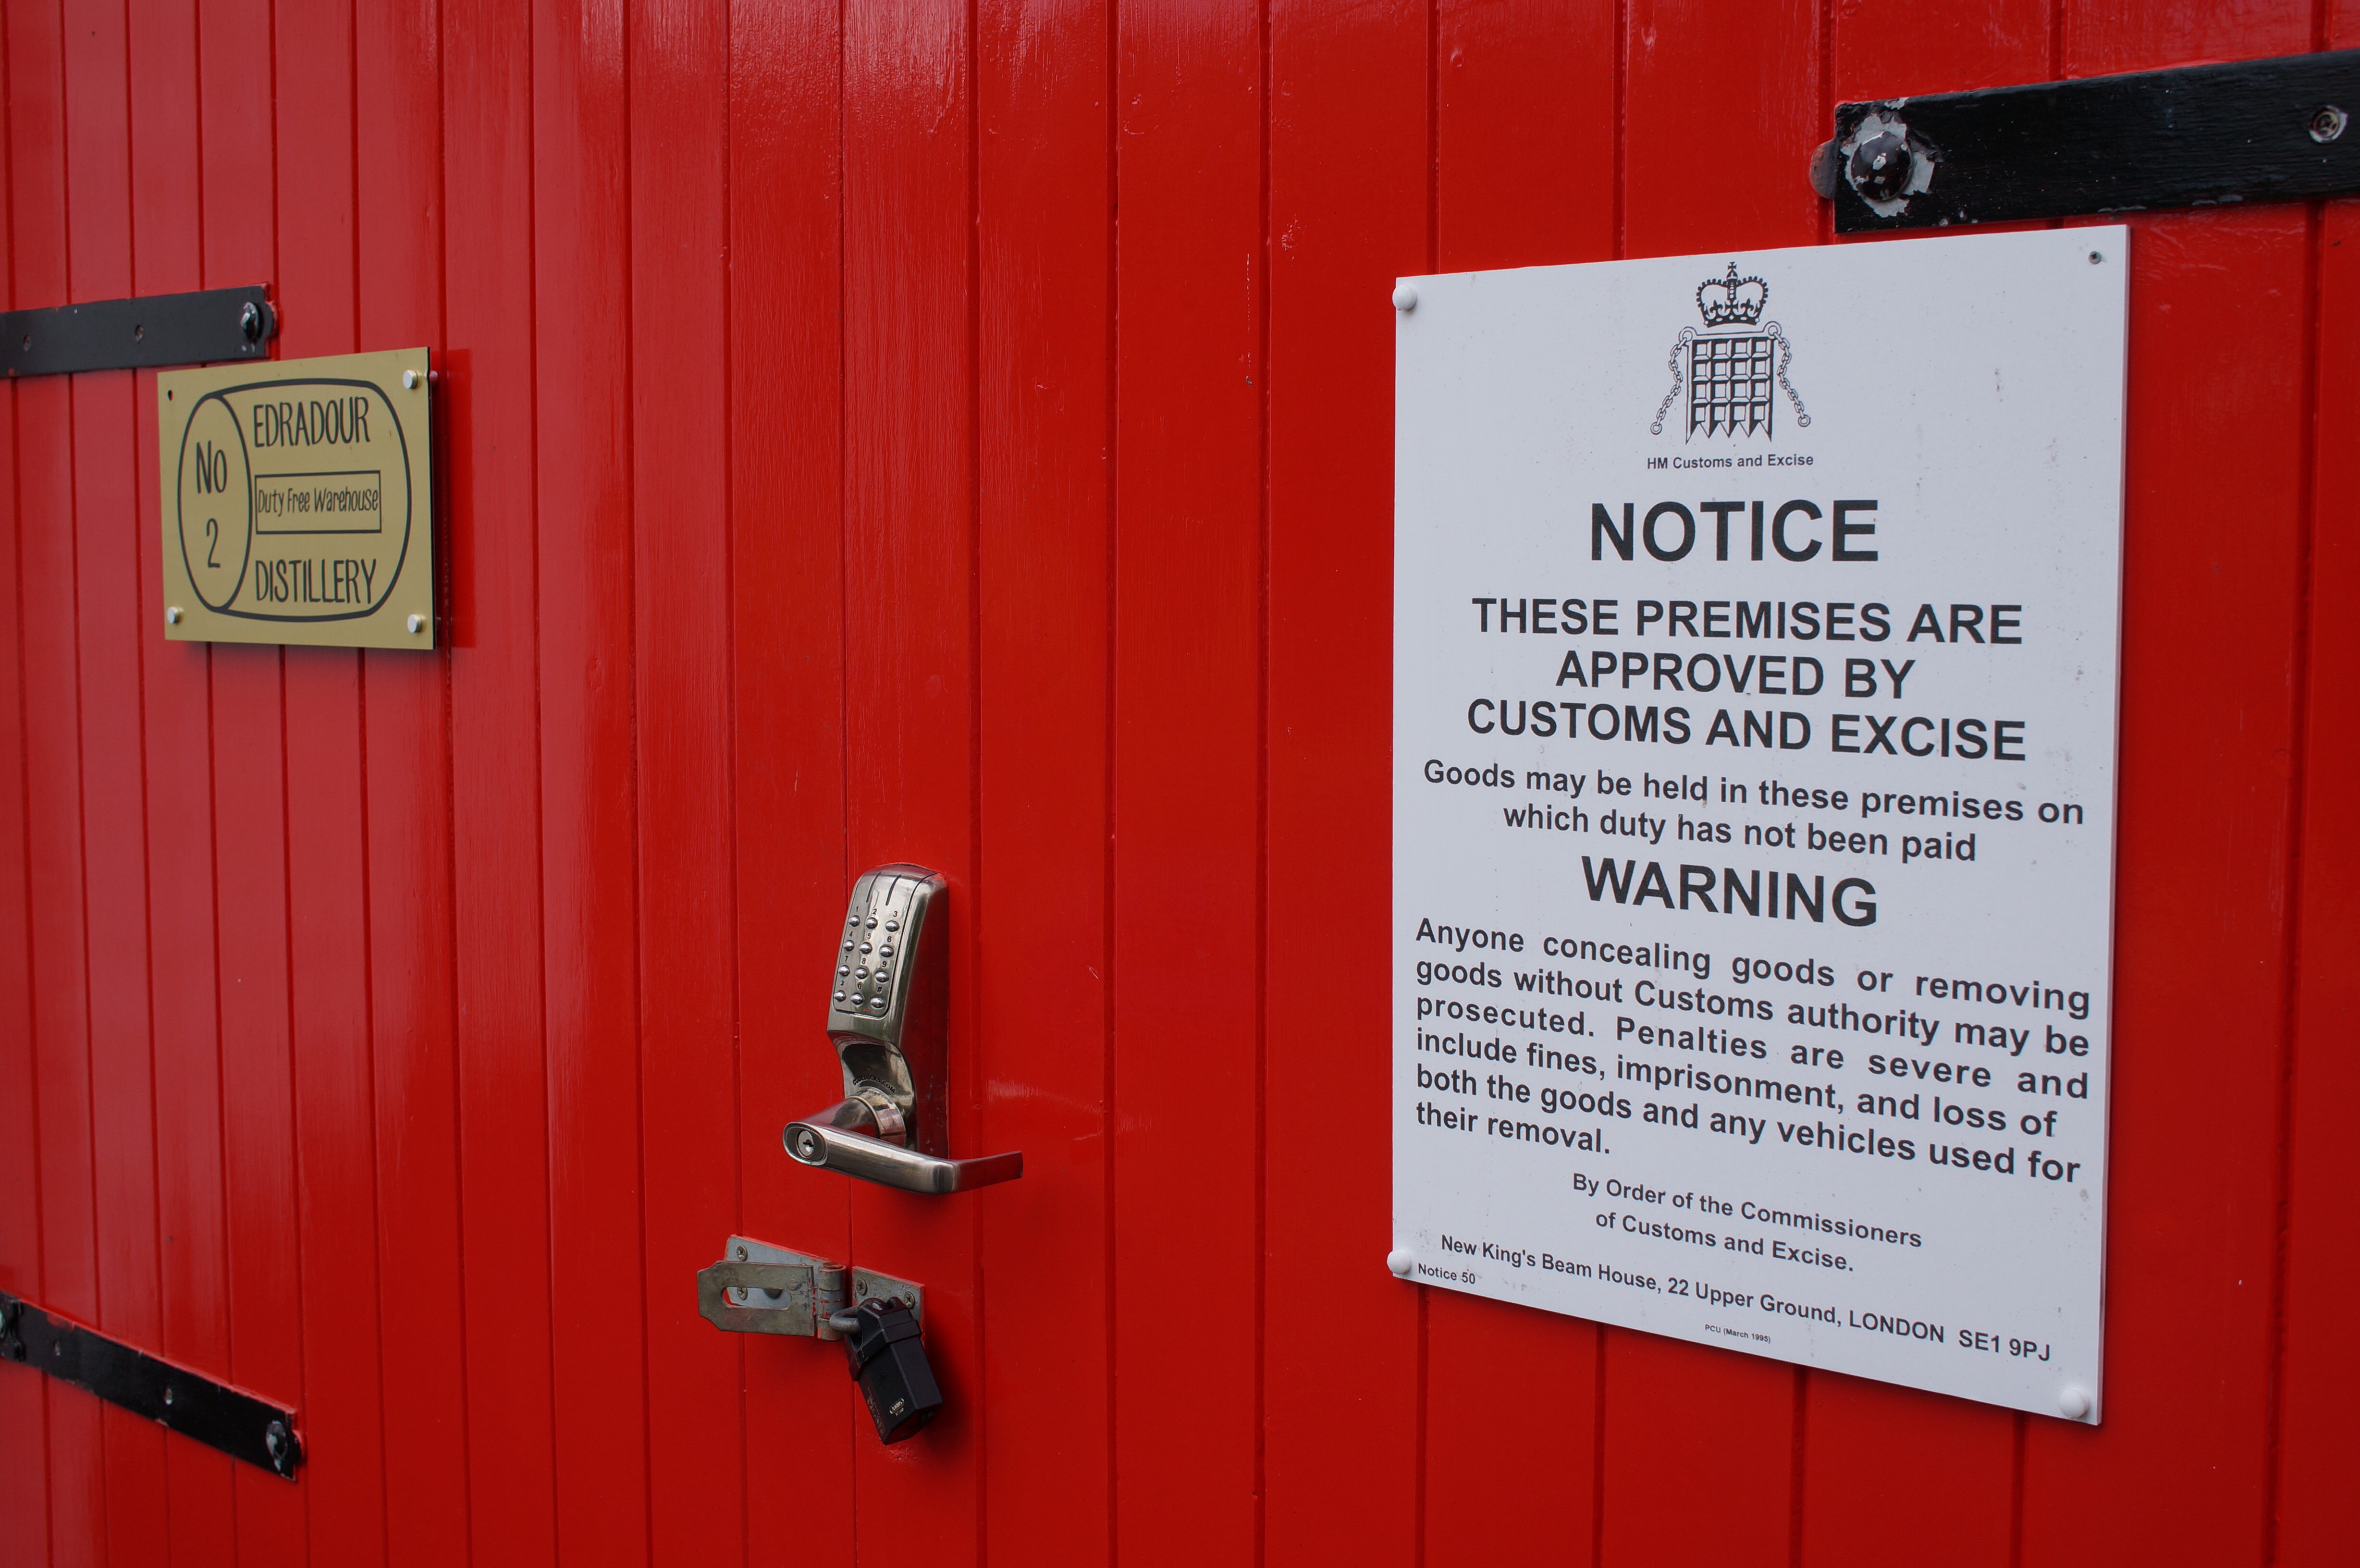
wall, sign, red, door, interior design, brand, 2014, design, sony, scotland, sigma, nex, nex6, lenstagged, steffenzahn, 30mm, sigma30mm28exdn, sigma30mmf28, sigma30mmf28dn, sigma30mm, window covering